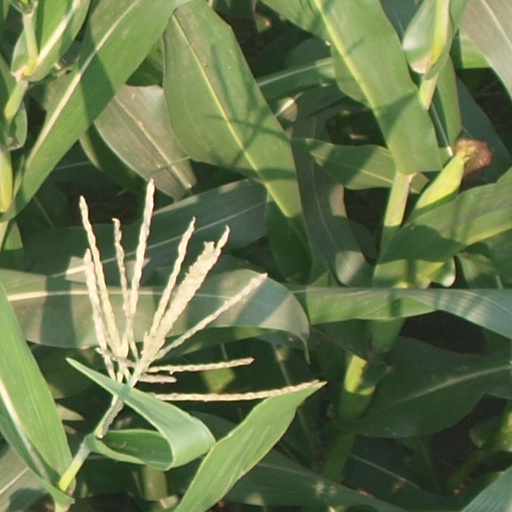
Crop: maize; corn